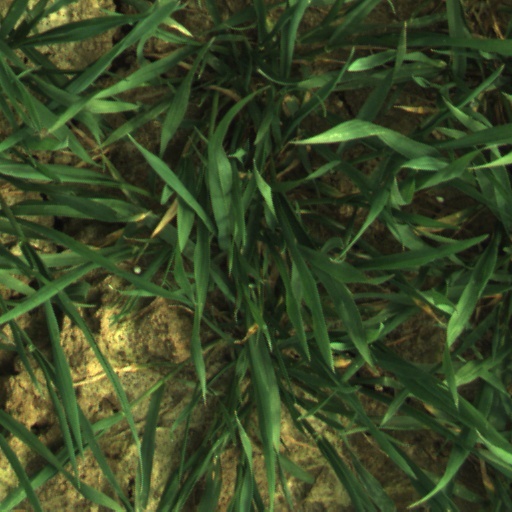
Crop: wheat